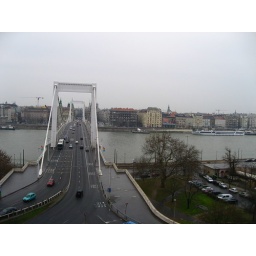
View from across the river, my apt was in that yellow building